Constantine Mourouzis

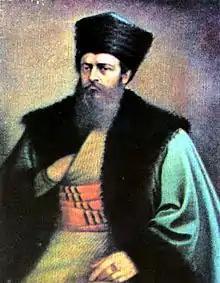

Prince Constantine Demetrius Mourouzis (1730 – 1 May 1787) was a Phanariote Prince of Moldavia, and member of the Mourousis family. A remarkable polyglot, he spoke five languages: Greek, Latin, French, Arabic and Turkish.